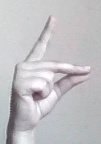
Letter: ta